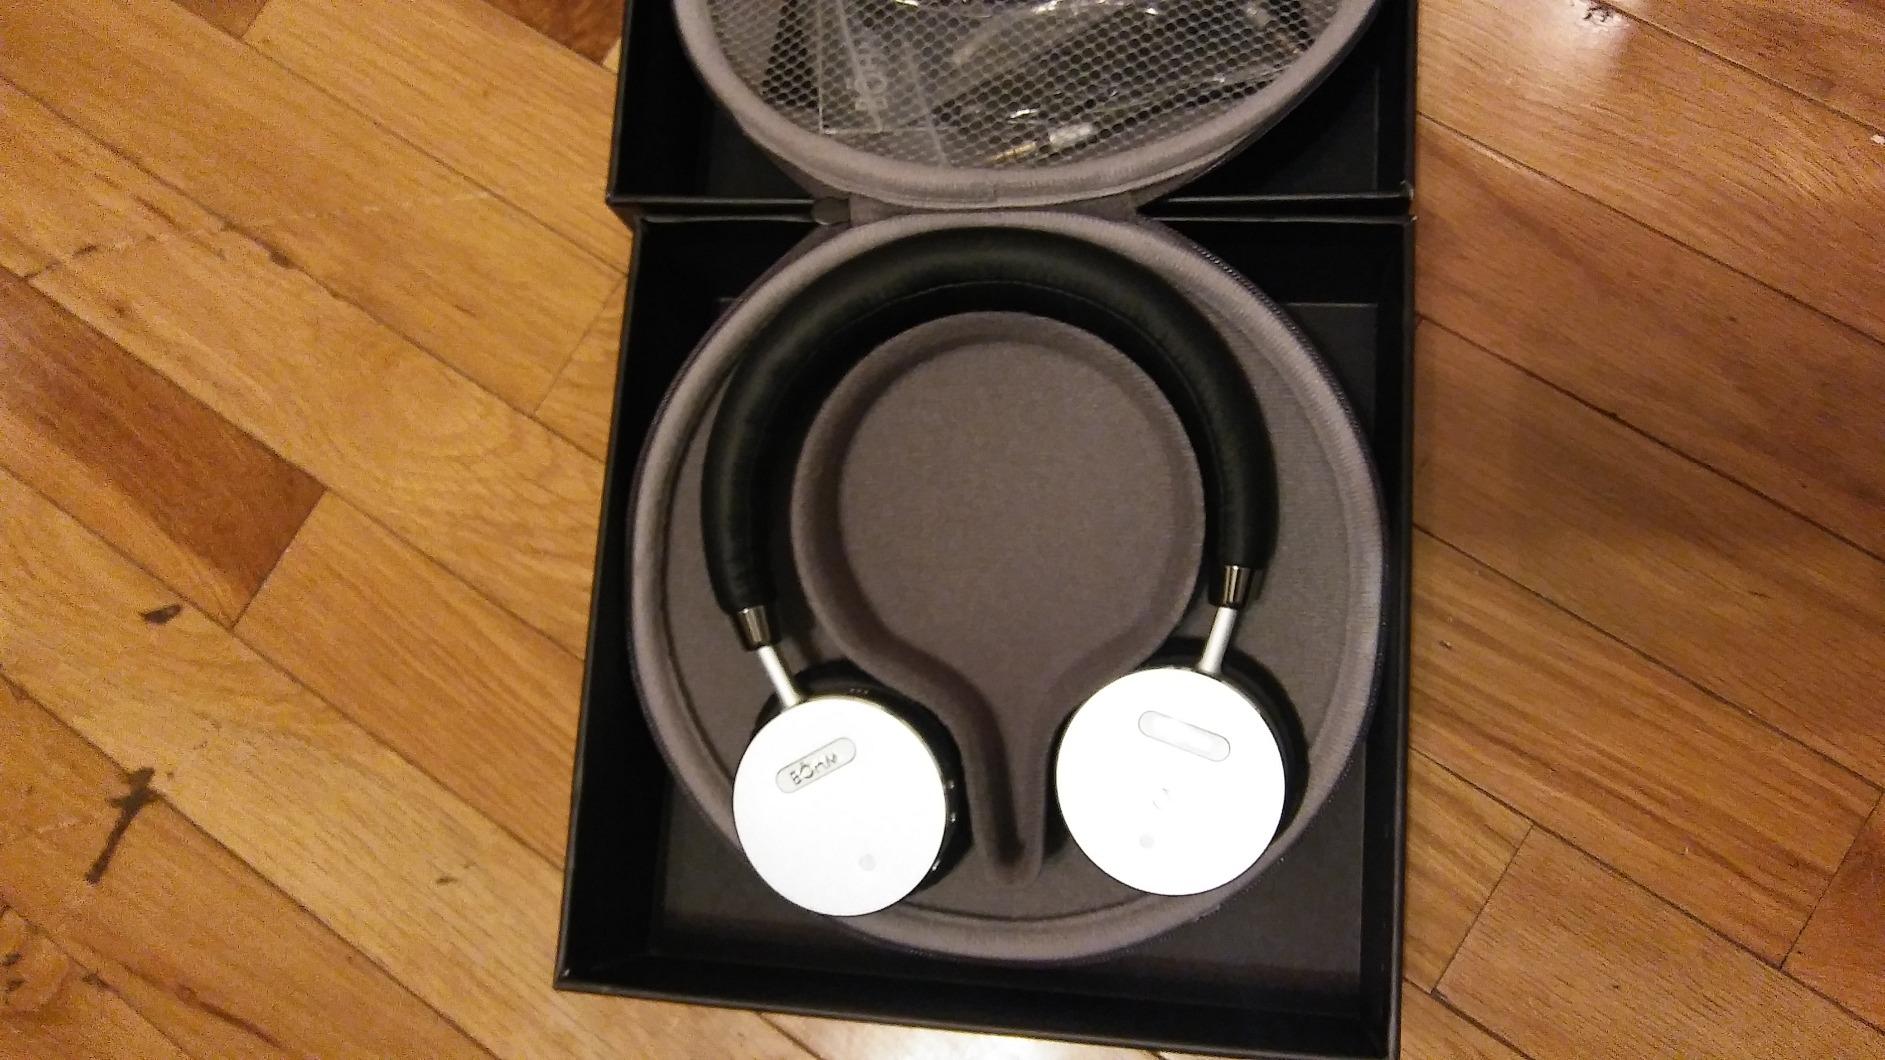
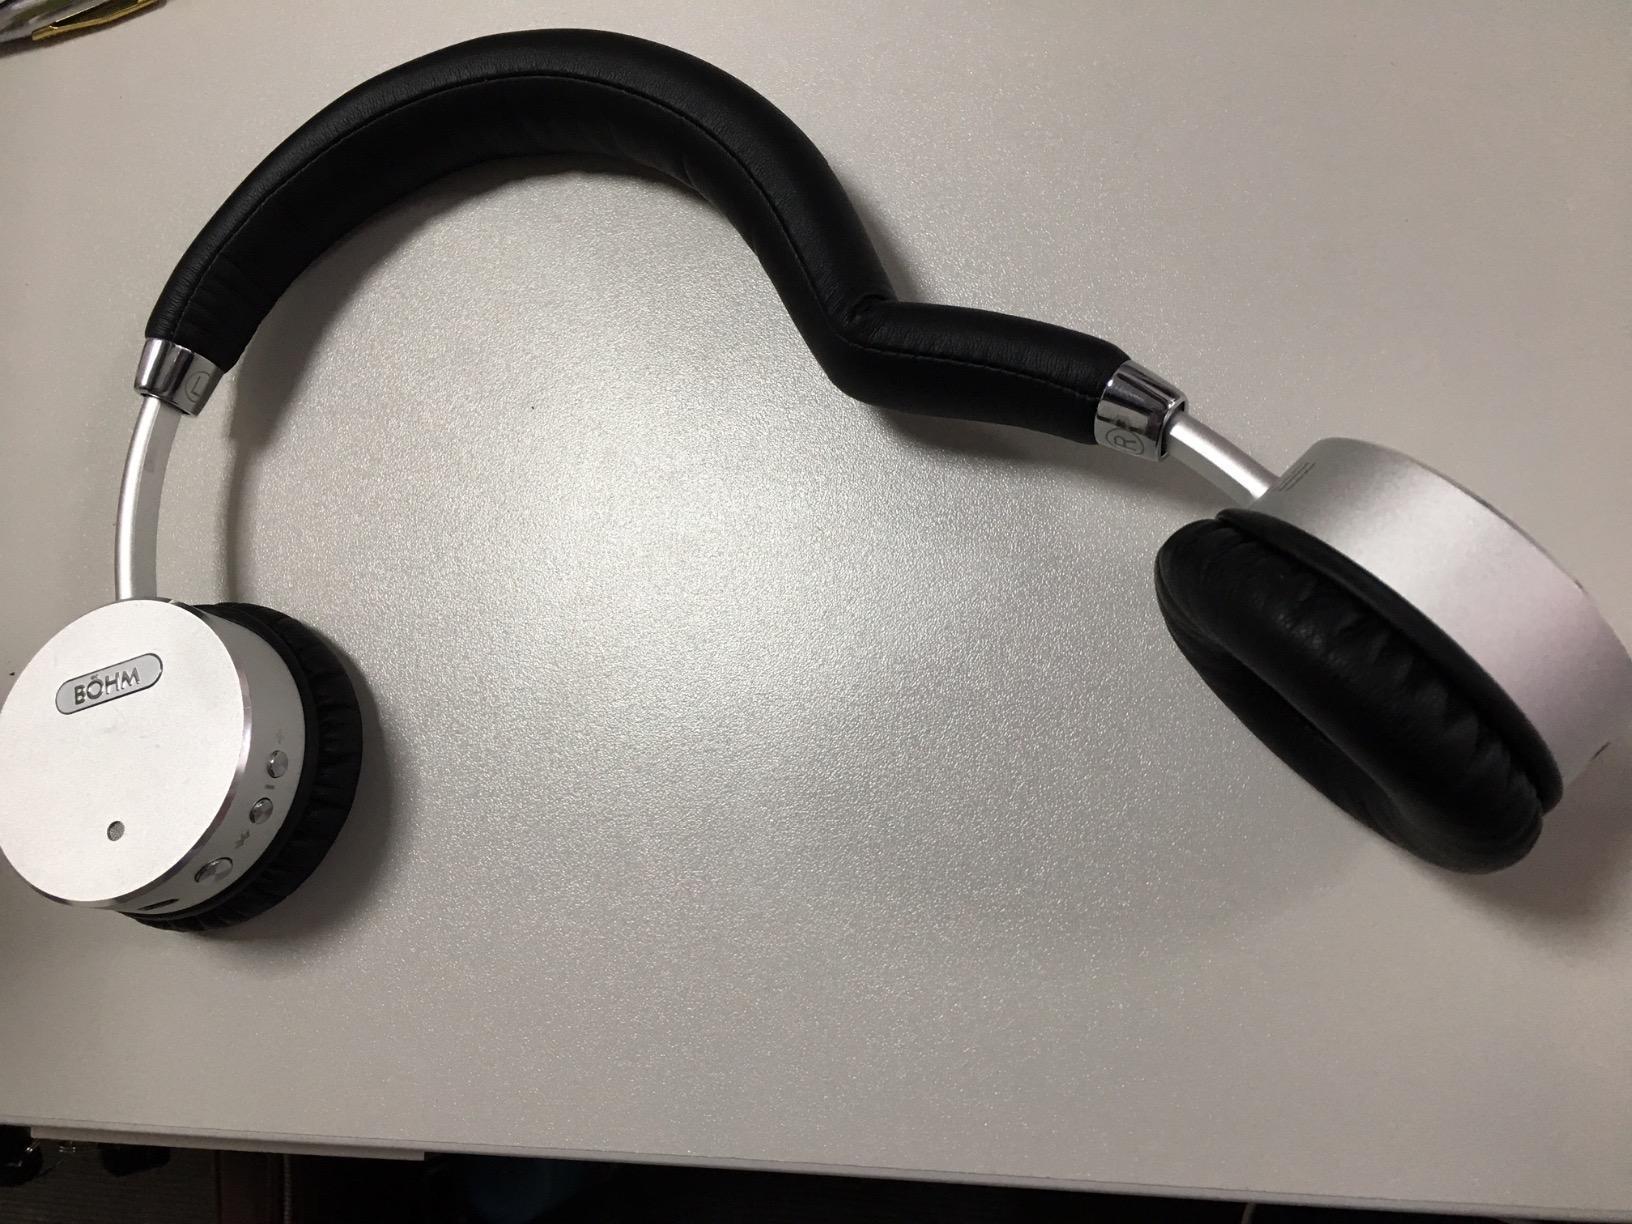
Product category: headphones
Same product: yes